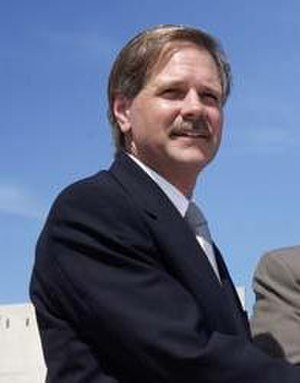
John Hoeven
John Hoeven
John Henry Hoeven III er en amerikansk politiker for det republikanske parti. Han var den 31. guvernør i delstaten North Dakota i perioden 2000 til 2010, hvor han blev afløst af partifællen Jack Dalrymple.